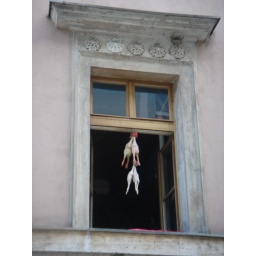
chicken in the window